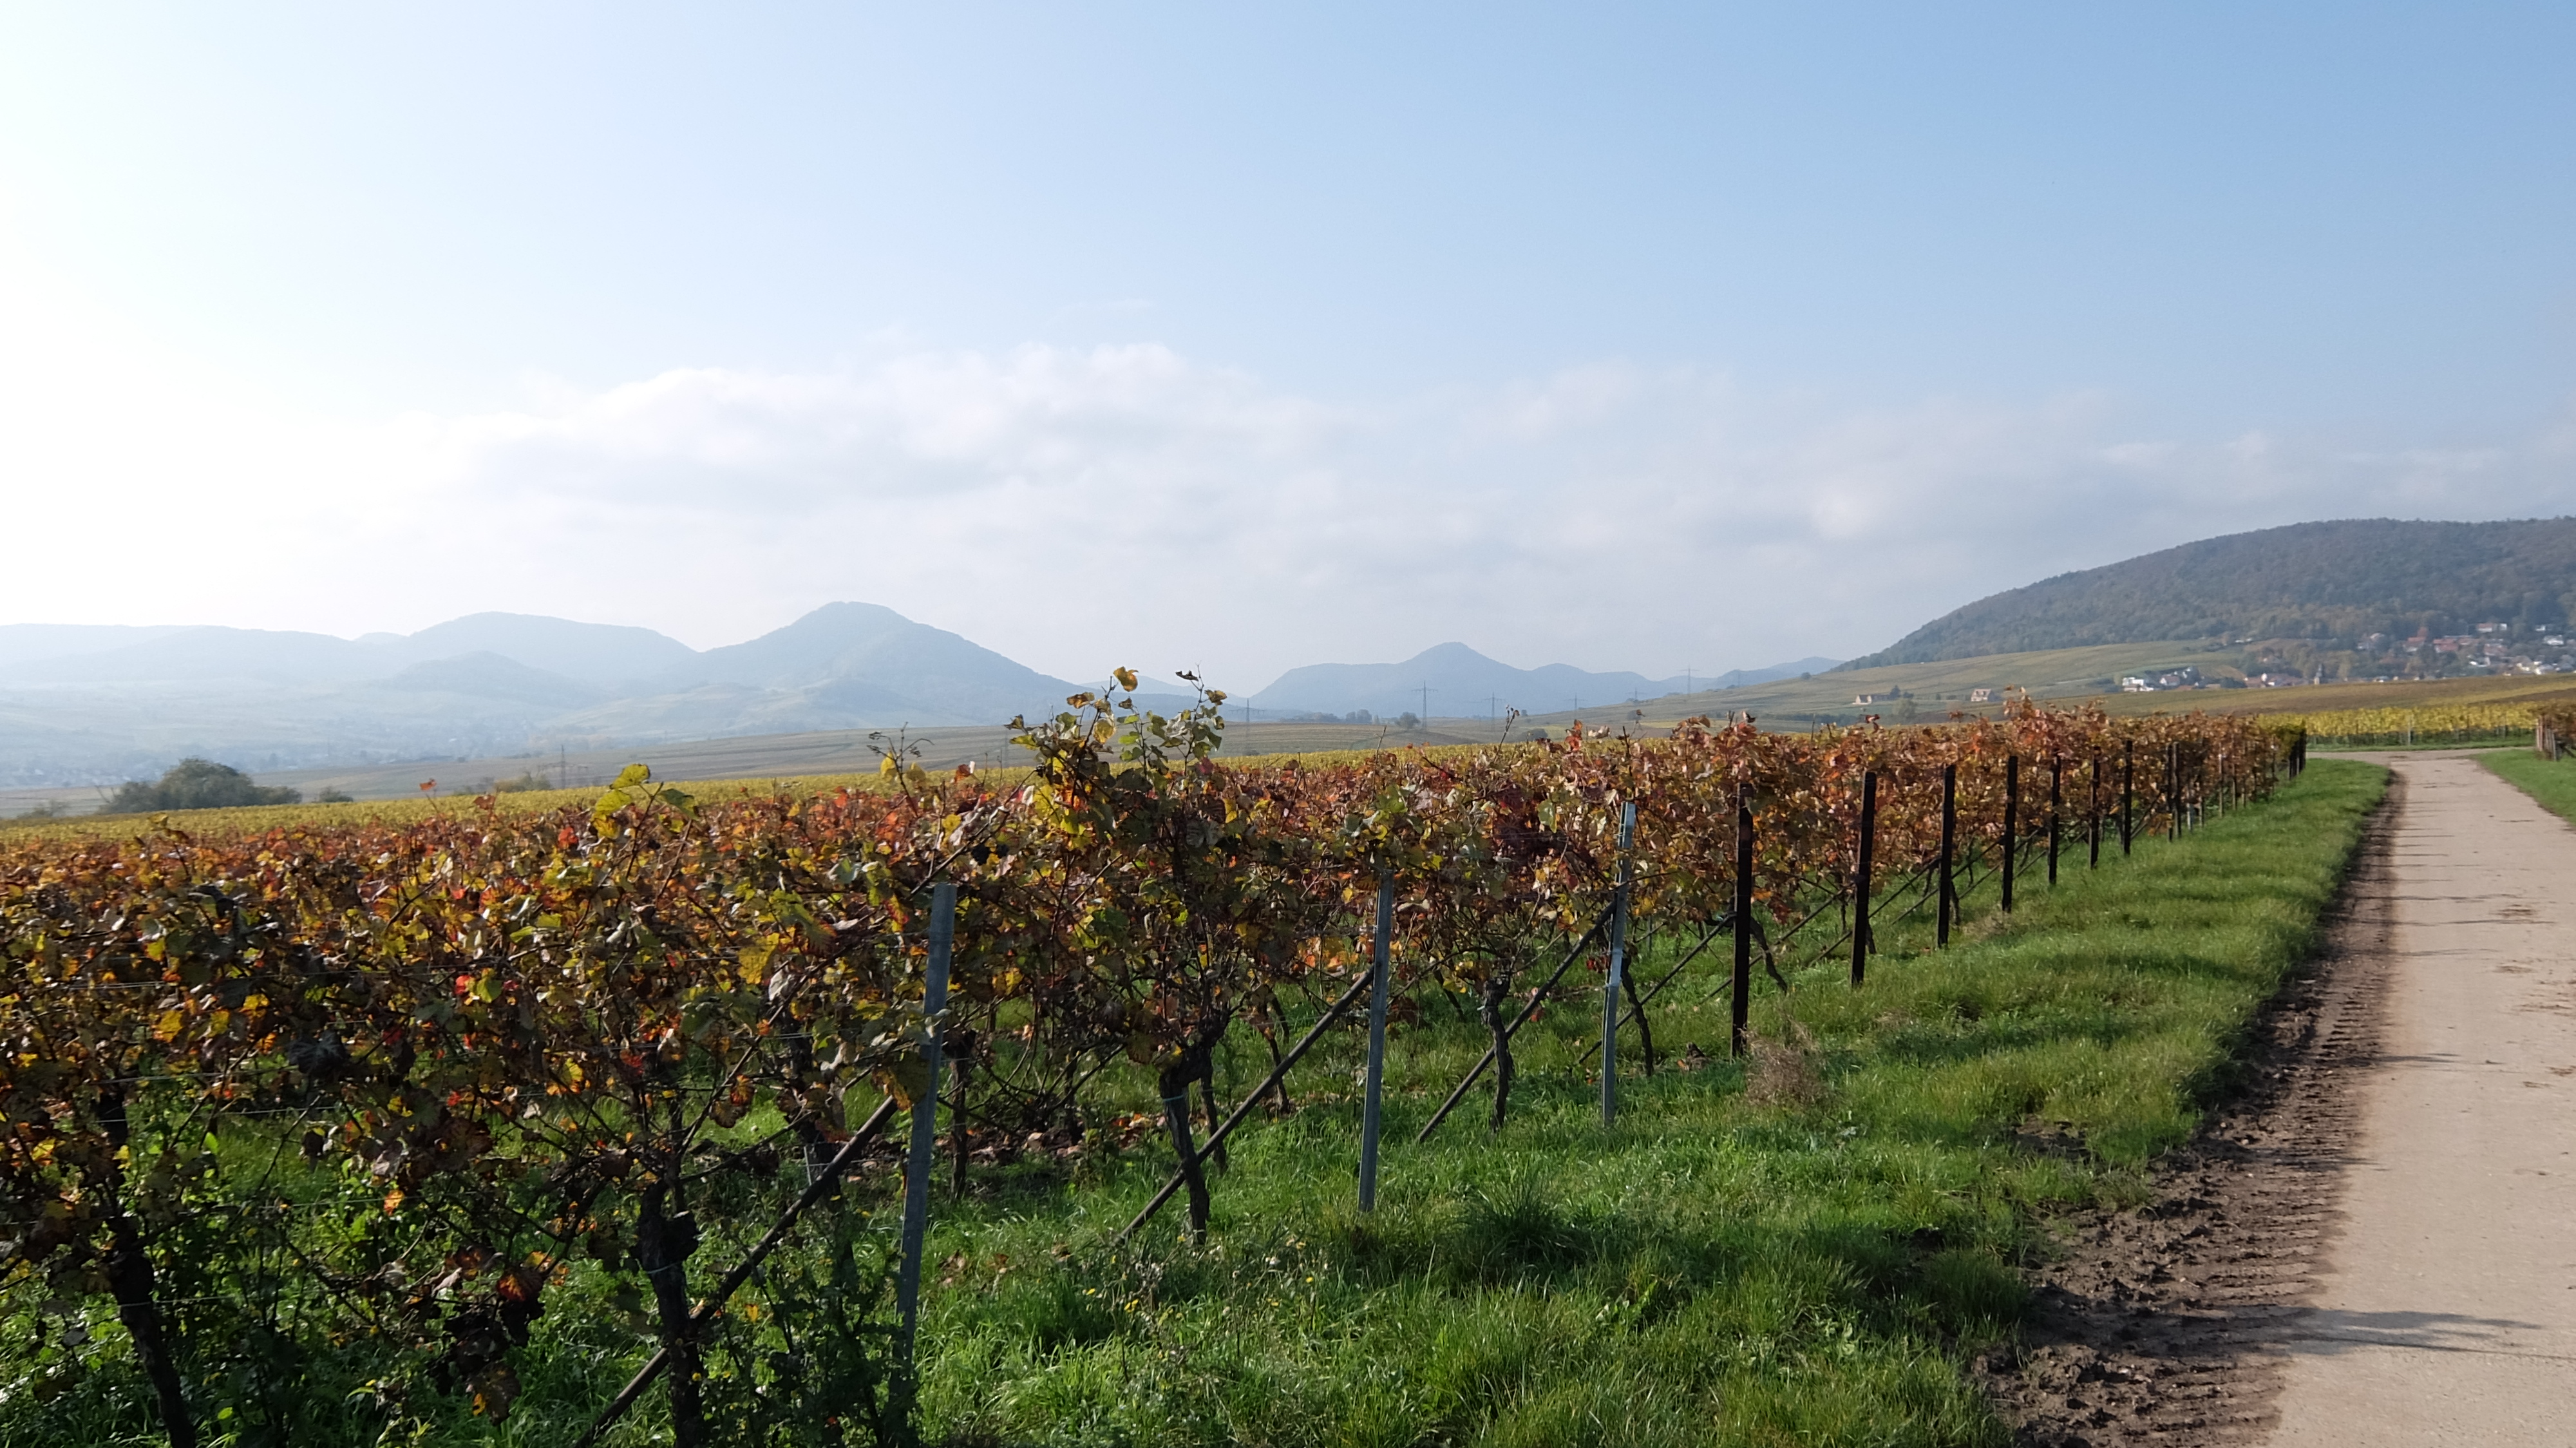
natural, vineyard, agriculture, chaparral, hill, hill station, tree, plant, land lot, field, sky, rural area, crop, fell, plant community, plain, landscape, valley, vine, cash crop, vitis, autumn